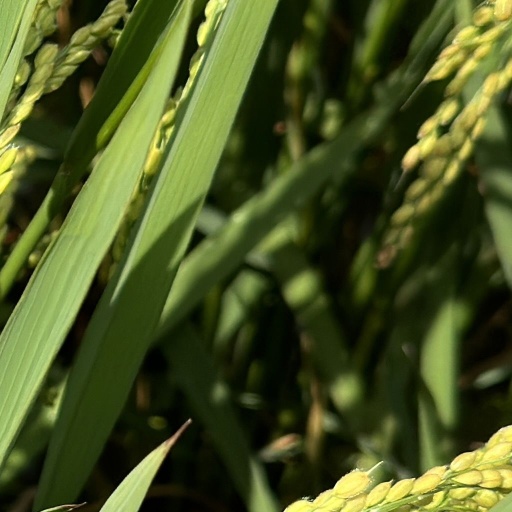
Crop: rice